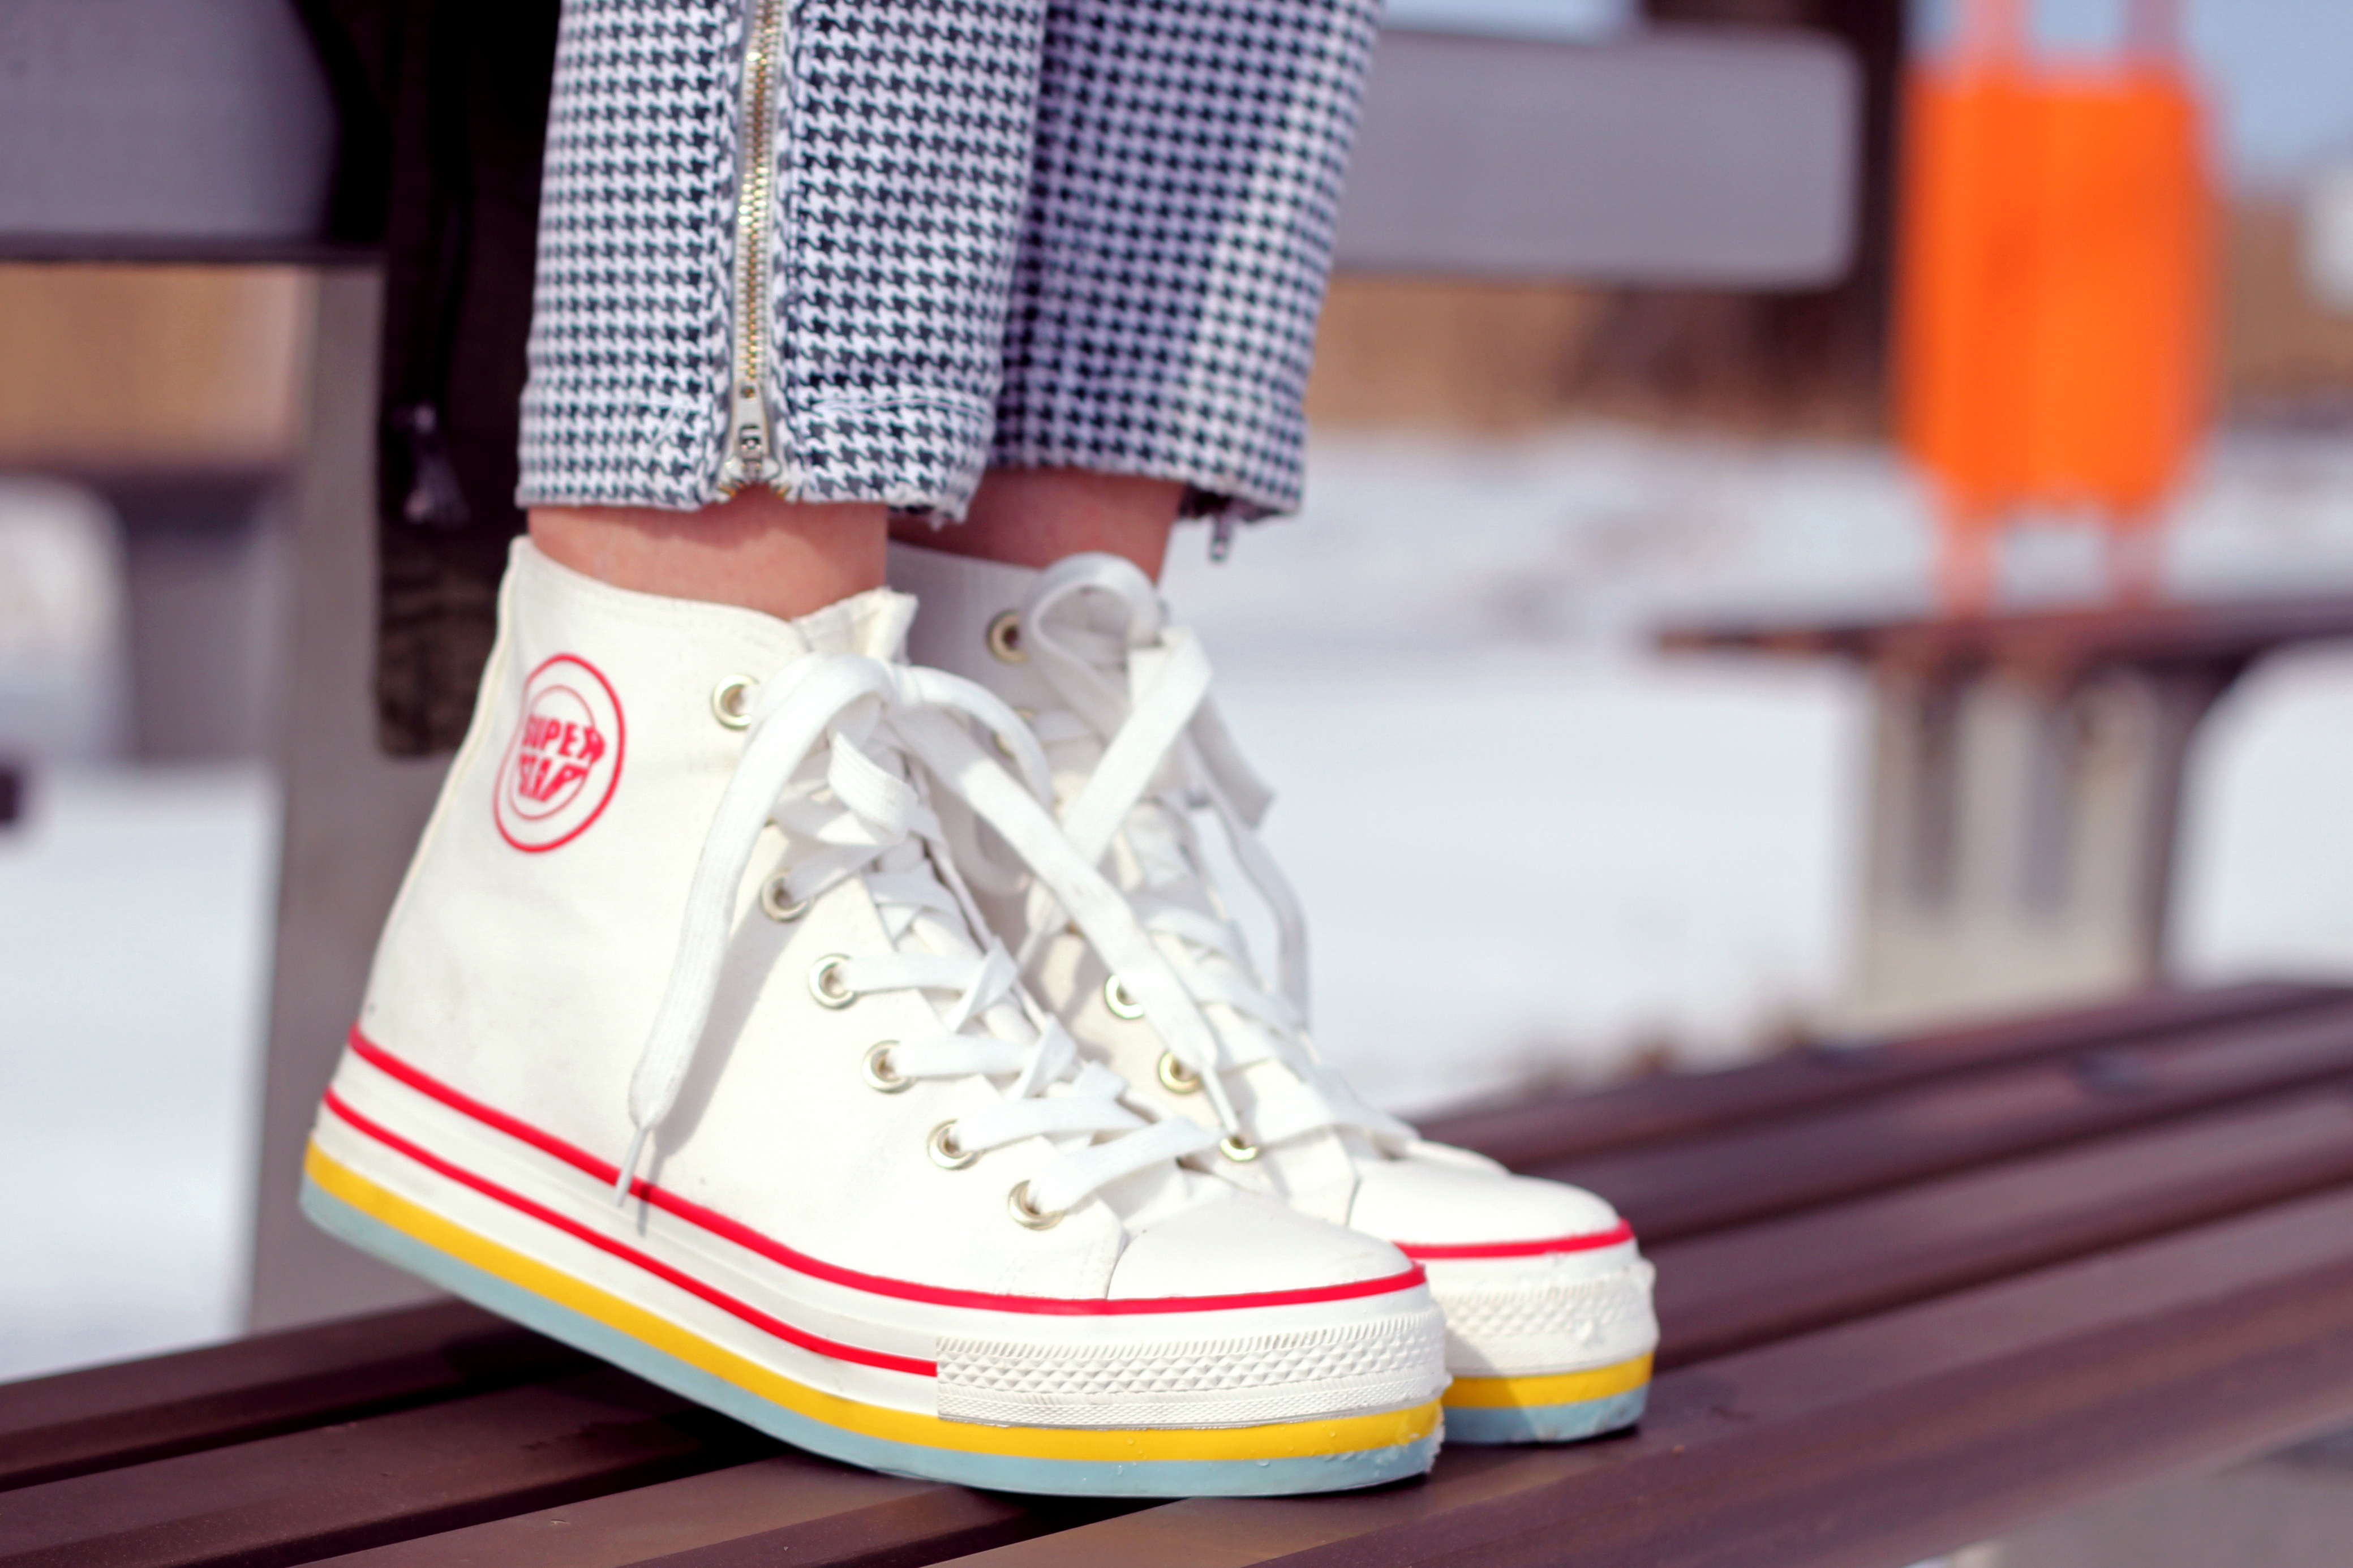
shoe, white, leg, pattern, spring, red, color, fashion, shopping, yellow, brand, shoes, sneakers, footwear, snickers